Birds Like Us

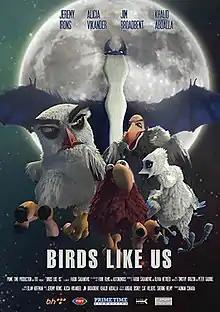
Film poster

Birds Like Us is a 2017 animated fantasy adventure film directed by Faruk Šabanović and Amela Ćuhara. The film is an animated free adaptation of the Attar of Nishapur poem, "The Conference of the Birds". It features the Peter Gabriel song "Everybird", which was composed for the film and also appears on the album "Rated PG".